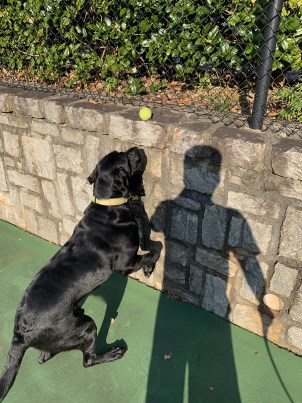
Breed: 3580-n000122-Labrador_retriever